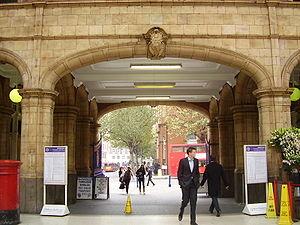
La Gare de Marylebone est une gare ferroviaire située à Londres, dans le quartier de Marylebone.